Psilander affair

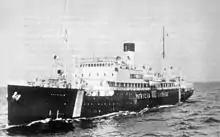
"Patricia" in March 1940 on her way from Sweden to La Spezia

The Swedish Navy had chartered "Patricia" to take the crews for the destroyers from Sweden to Italy, and accompanied them on their return voyage. After the crew did work to adopt them, they left La Spezia on 14 April.